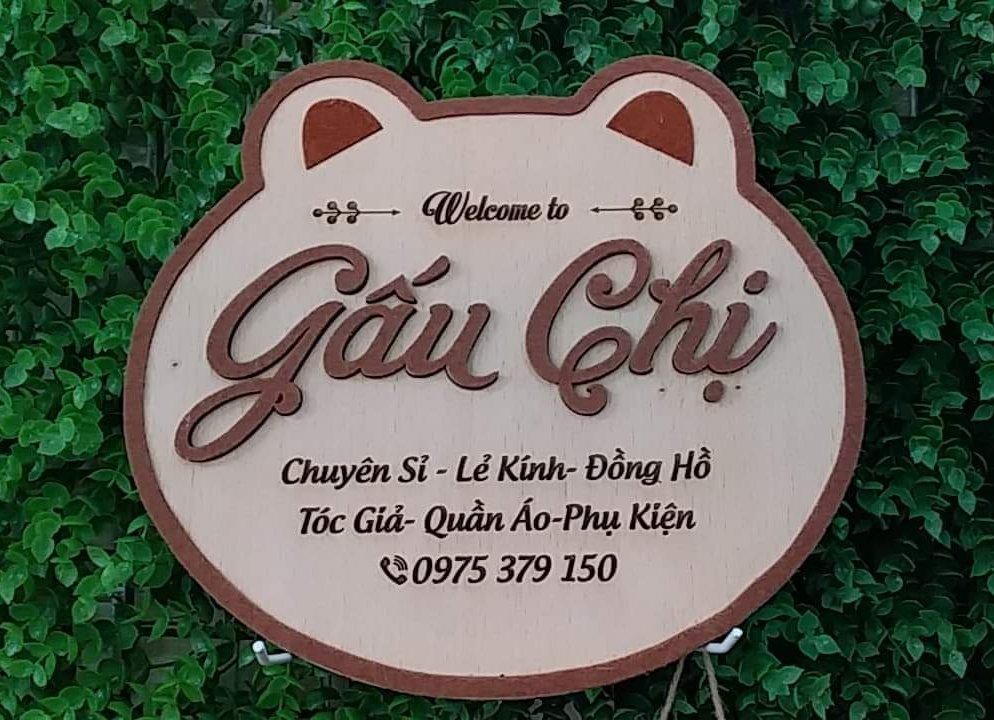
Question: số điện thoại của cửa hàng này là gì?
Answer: số điện thoại của cửa hàng này là 0 975 379 150